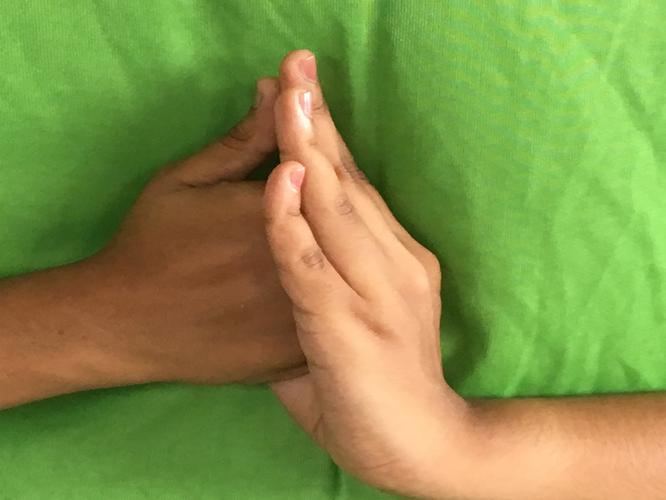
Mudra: Shanka
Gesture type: double_hand